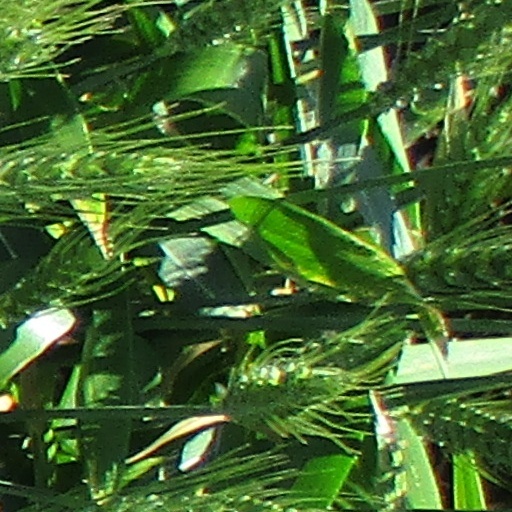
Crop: wheat